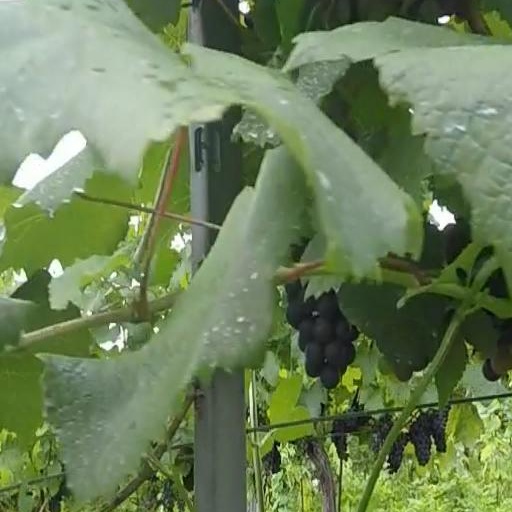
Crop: grape